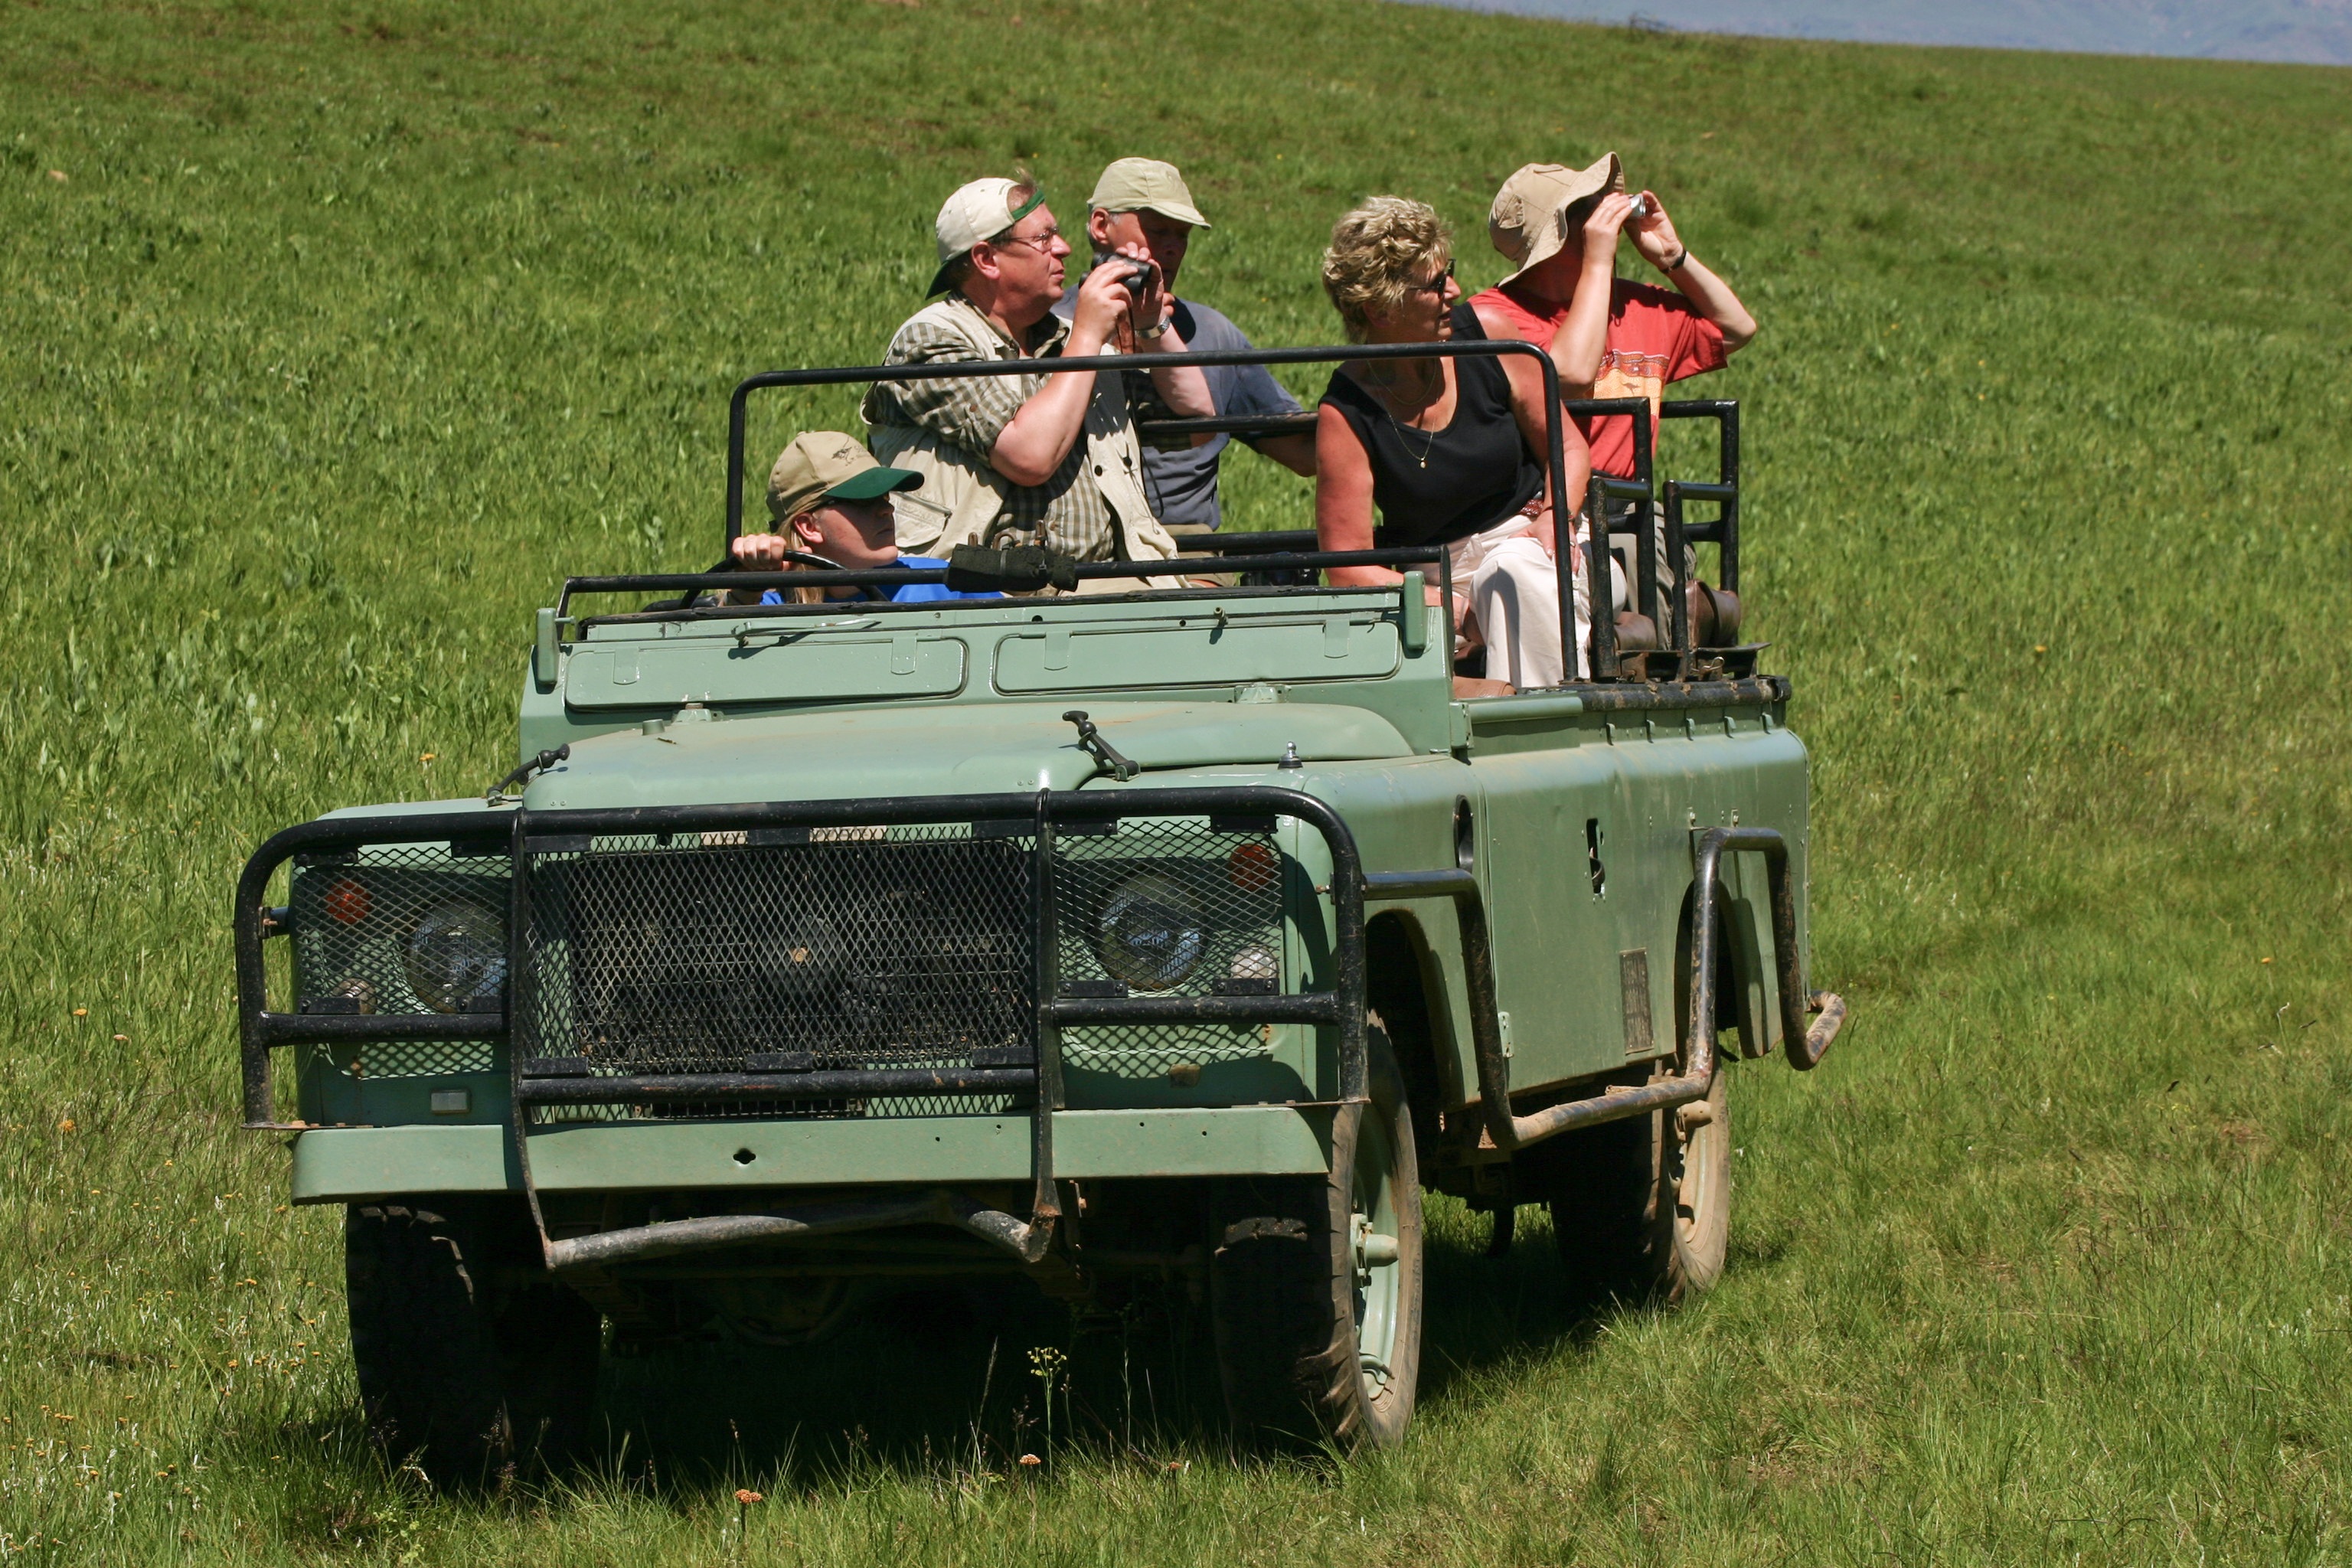
car, adventure, old, jeep, military, vehicle, land rover, tourists, safari, defender, binoculars, south africa, off road vehicle, off roading, military vehicle, underberg